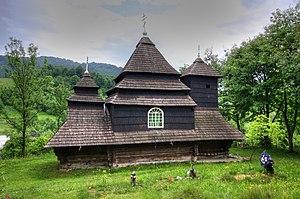
Les Tserkvas en bois de la région des Carpates en Pologne et en Ukraine désignent un ensemble de 16 églises en bois greco-catholiques ou orthodoxes situées dans le nord des Carpates, correspondant au sud de la Pologne et à l'ouest de l'Ukraine, et inscrites sous ce nom au patrimoine mondial de l'UNESCO en 2013. Elles ont été construites ou reconstruites entre le XVIᵉ et le XIXᵉ siècle. De telles églises en bois, matériau localement abondant, sont en fait typiques de la chaîne des Carpates non seulement en Pologne et Ukraine, mais aussi en Slovaquie et Roumanie, et ont également été inscrites, mais en ordre dispersé, au patrimoine mondial de l'UNESCO, en 1999 en Roumanie, en 2003 en Pologne et en 2008 en Slovaquie.